University of Virginia

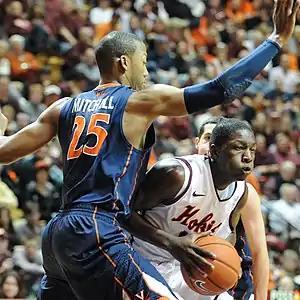
UVA's Akil Mitchell defends Virginia Tech's Cadarian Raines in 2012 at Blacksburg

The student life building is called Newcomb Hall. It is home to the Student Activities Center (SAC) and the Media Activities Center (MAC), where student groups can get leadership consulting and use computing and copying resources. It also features several meeting rooms for student groups. Student Council, the student self-governing body, holds meetings Tuesdays at 6:30 p.m. in the Newcomb South Meeting Room. Student Council, or "StudCo", also holds office hours and regular committee meetings in the newly renovated Newcomb Programs and Council (PAC) Room. The PAC also houses the University Programs Council and Class Councils. Newcomb basement is home to both the office of the independent student newspaper "The Declaration", "The Cavalier Daily", and the Consortium of University Publications.